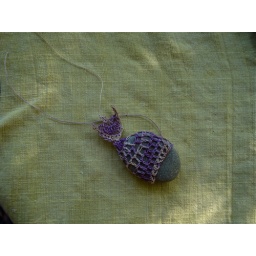
purple merfish swimming in a yellow linen sea